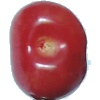
Label: Cherry 2